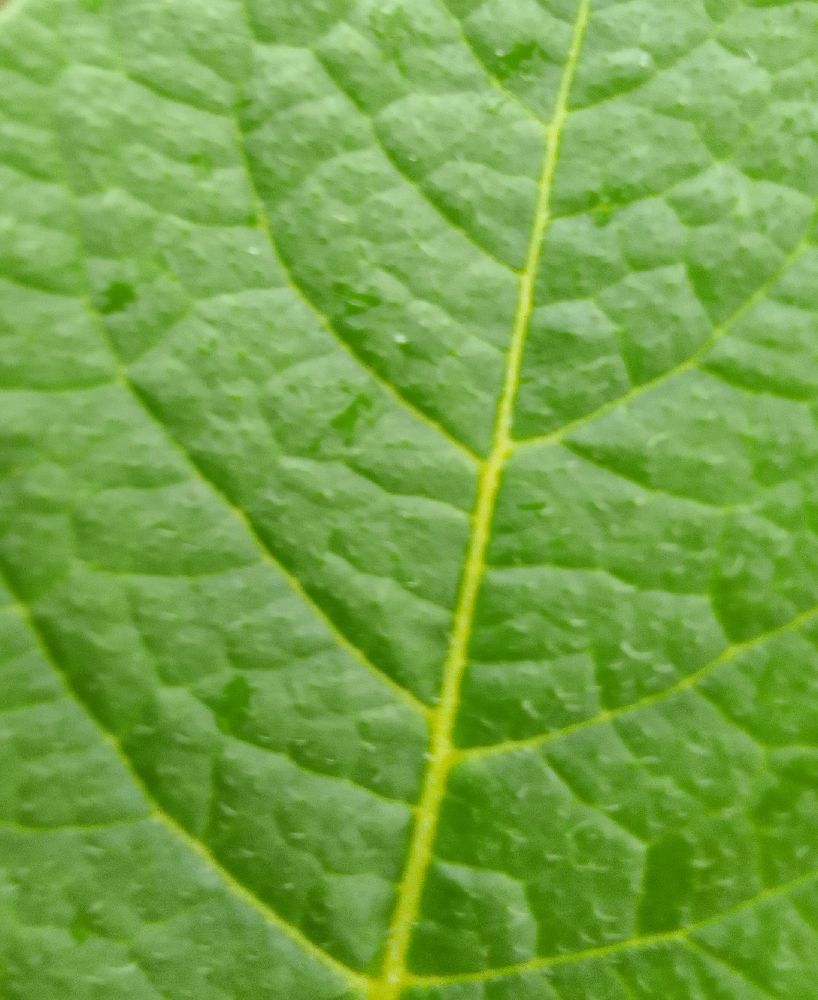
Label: Healthy